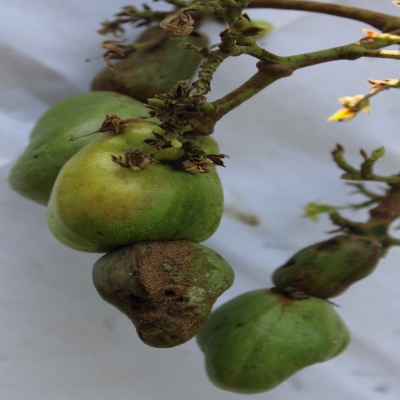
Crop: Cashew
Condition: healthy